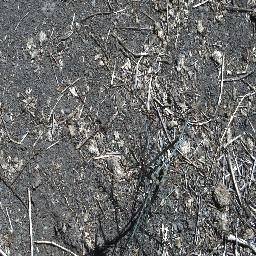
Label: parkinsonia